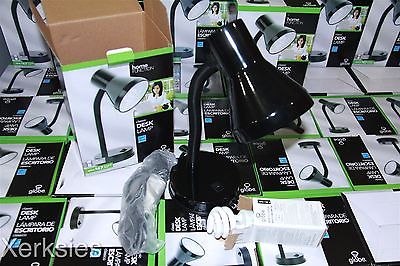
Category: lamp